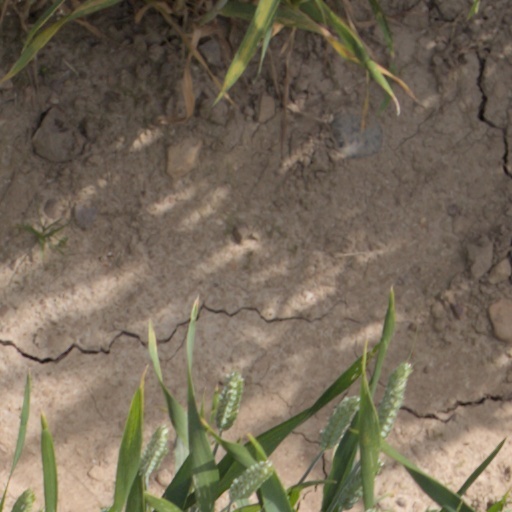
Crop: wheat